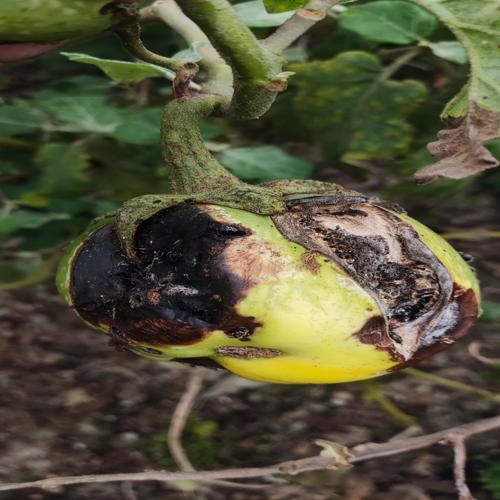
Label: Phomopsis Bright